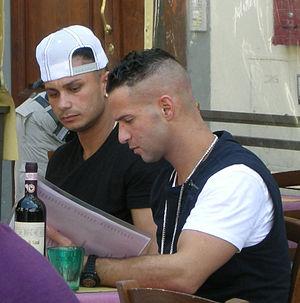
Celebrity Big Brother est un format de Big Brother adapté au Royaume-Uni avec des célébrités localement connues comme candidats. L'émission peut être comparé à Promi Big Brother, Grande Fratello VIP, ou à la version australienne.
Bienvenue à Jersey Shore est une émission de téléréalité américaine diffusée du 3 décembre 2009 au 20 décembre 2012 sur la chaîne de télévision musicale MTV. Composée de six saisons et de 71 épisodes de 42 minutes, l'émission se déroule principalement à Jersey Shore, dans l'État américain du New Jersey, et suit le quotidien de huit colocataires américains d'origine italienne dans une villa de bord de mer.
Pauly D, de son vrai nom Paul DelVecchio, est né le 5 juillet 1980 à Providence, Rhode Island. Il est surtout connu pour avoir participé au MTV reality show, Bienvenue à Jersey Shore.